Battle of Palan

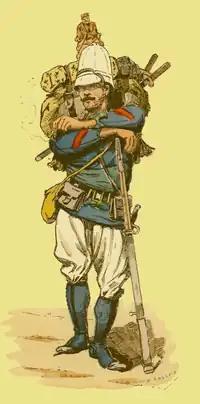
French marine infantryman in Tonkin, 1883

Eventually Bouët ordered Berger to assault the enemy centre, and sent over Taccoën's company from Roux's battalion to reinforce the attack. Berger directed Guérin de Fontjoyeux and Taccoën's marine infantry companies to lead the attack, supported by a company of Cochinchinese riflemen, while the other two companies of his battalion gave covering fire from the pagoda. The assault was made across a stretch of flooded rice paddy. The three attacking companies advanced across the 600-metre gap between the pagoda and the dyke in skirmish order through breast-high water, holding their rifles above their heads to keep them dry. The Black Flags soon distinguished the dark blue blouses of the marine infantry from the black jackets of the Cochinchinese riflemen, and concentrated their fire on the French troops.